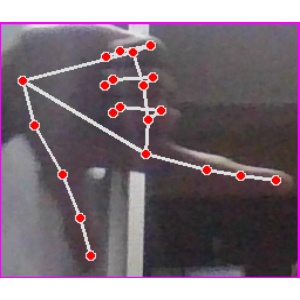
अक्षर: ख